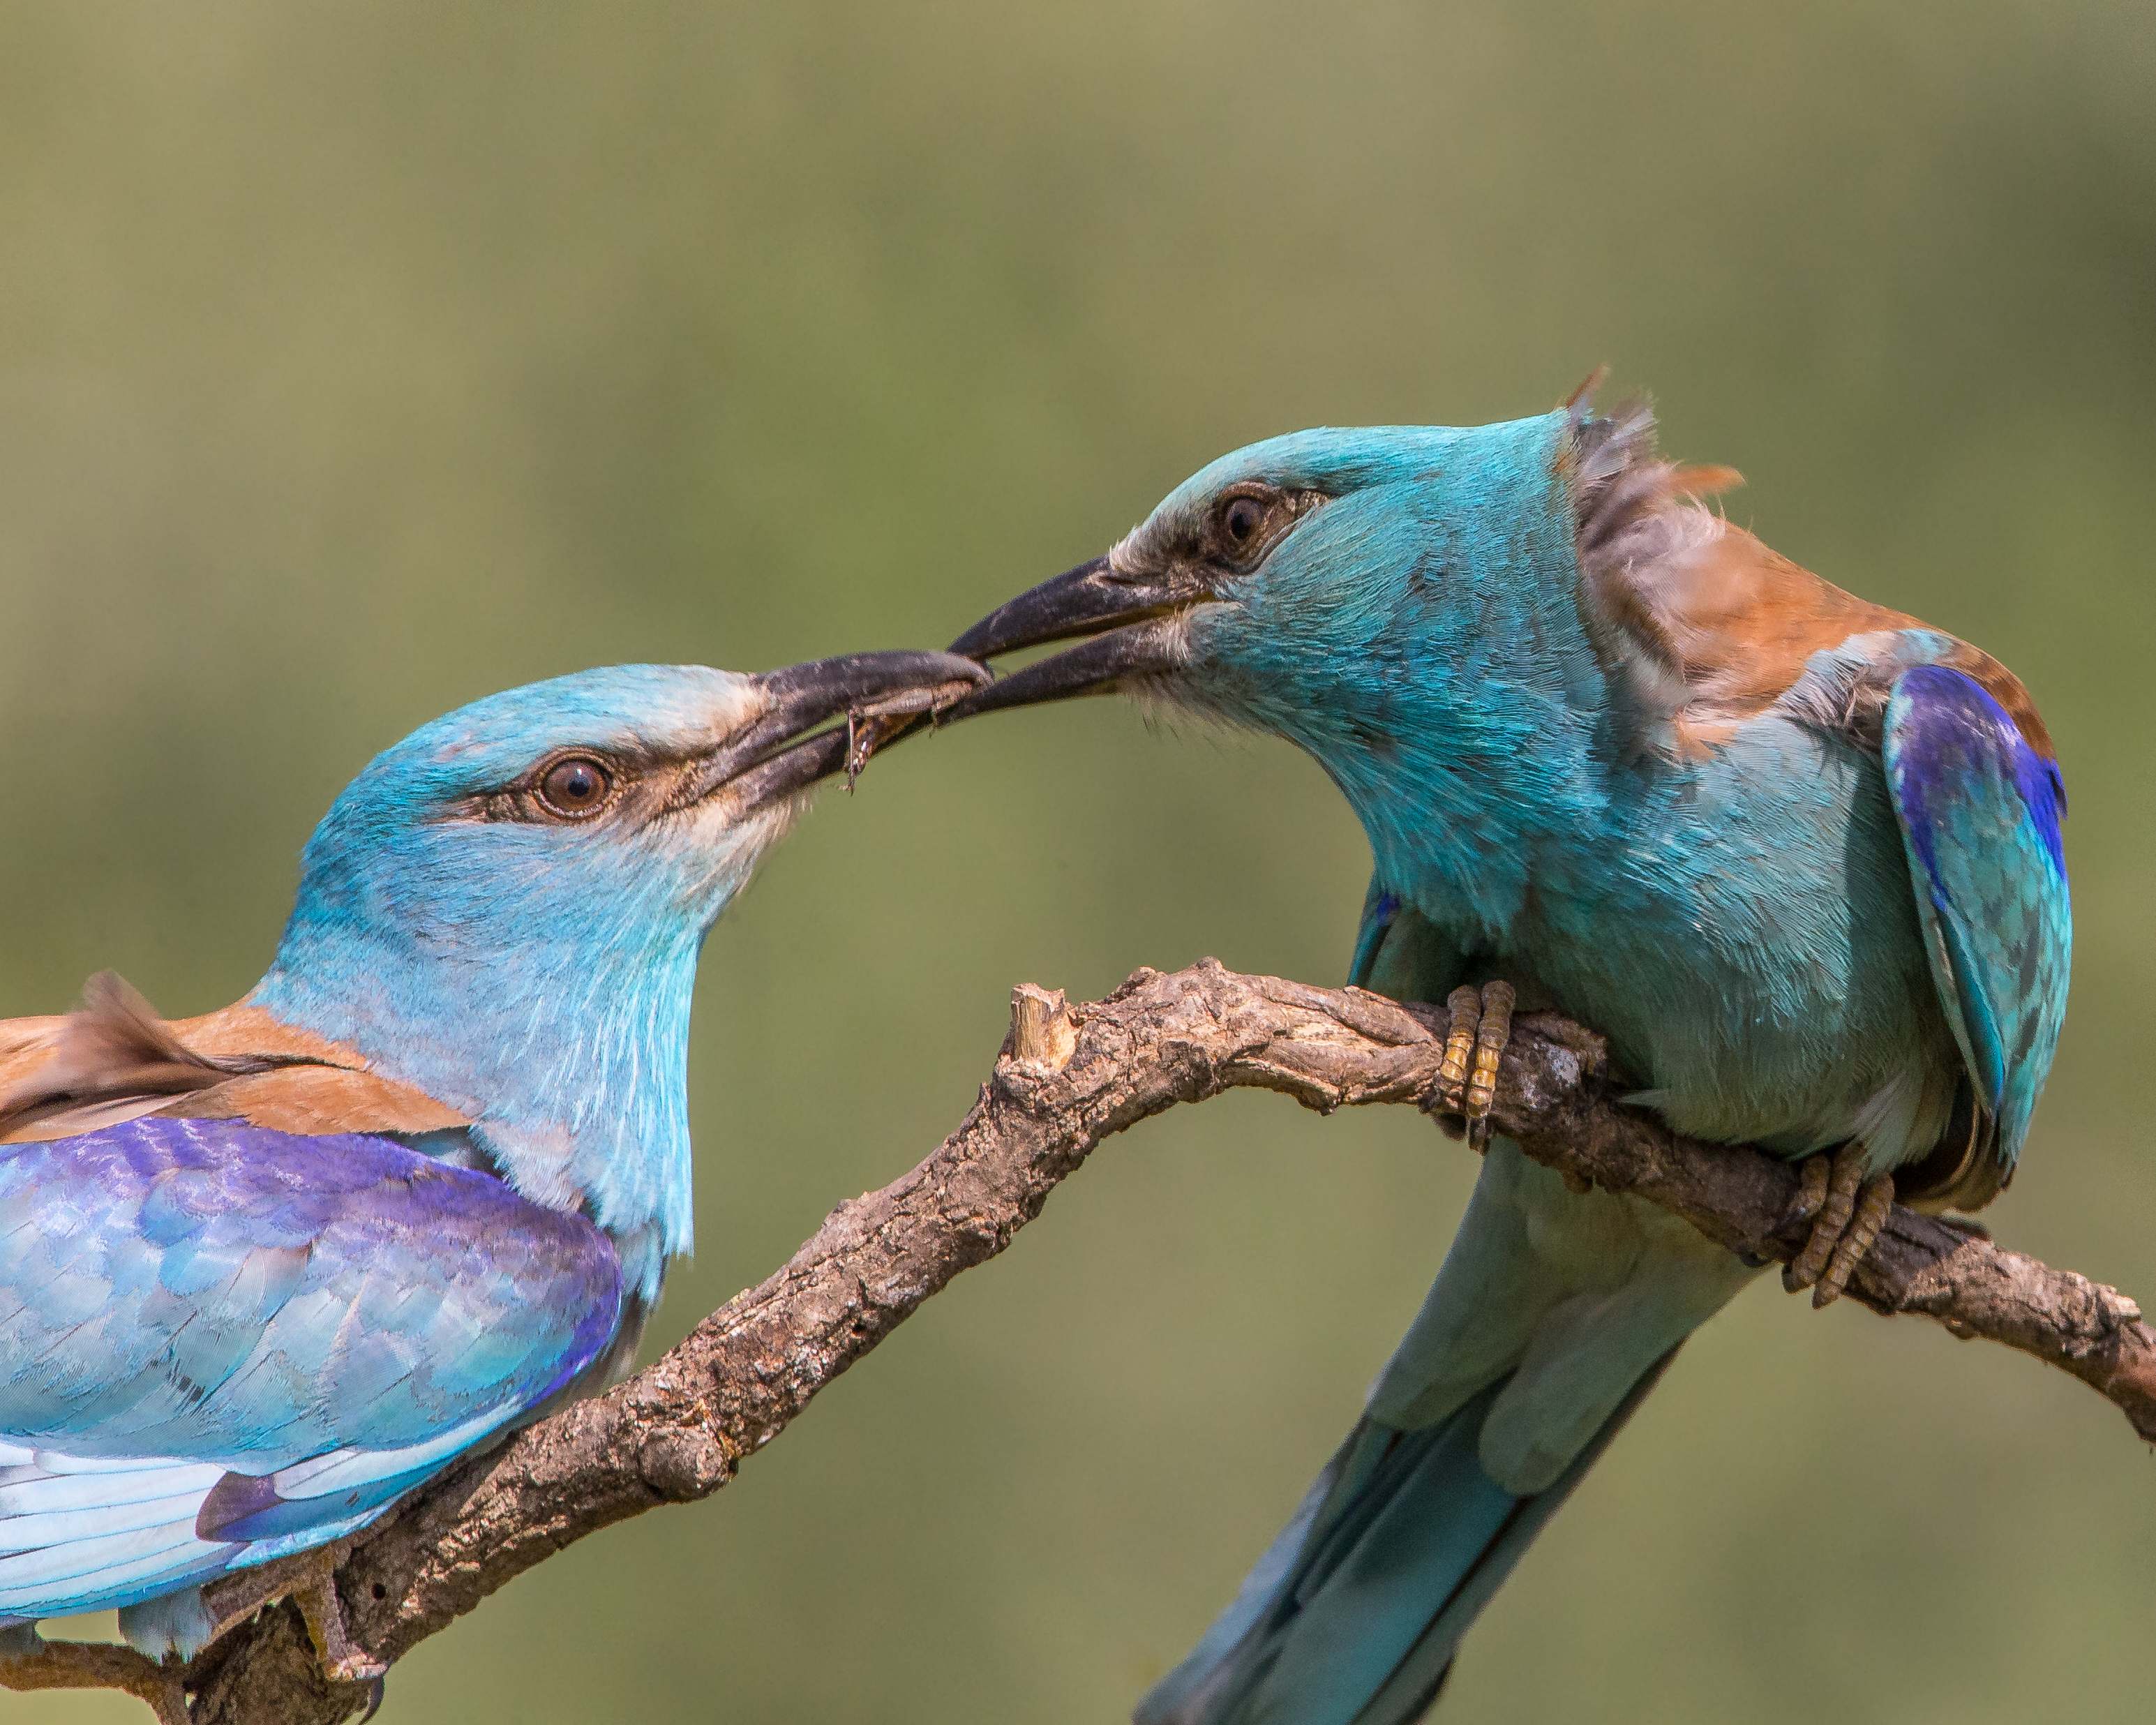
branch, bird, wildlife, beak, fauna, jay, vertebrate, hungary, pair, roller, bluebird, andymorffew, morffew, naturethroughthelens, passingfood, passing, rollers, perching bird, indigo bunting